Di Qing

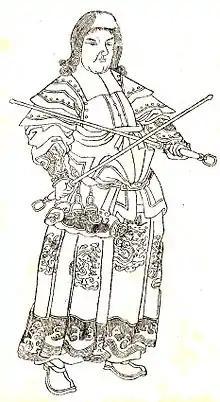

Di Qing (1008–1057), formerly romanized as Ti Ch'ing, was a Chinese military general of the Northern Song dynasty. He often wore a mask in battle. He led campaigns against the Western Xia and the Nong Zhigao rebellion in Guangxi. He was known for his bravery and skill in warfare, achieving numerous remarkable feats on the battlefield. He held high official positions, including that of the Grand Preceptor. He was also posthumously honored with the titles of and . In folklore, he was believed to be an incarnation of the God of Military Arts (Wuquxing).